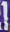
Number: 1